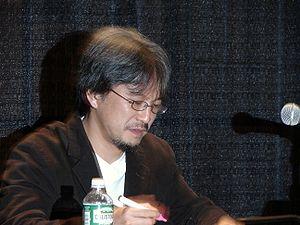
Eiji Aonuma à la Game Developers Conference en 2007. Português: Eiji Aonuma na Game Developers Conference em 2007
The Legend of Zelda: Ocarina of Time, est un jeu vidéo d'action-aventure développé par Nintendo EAD et édité par Nintendo sur Nintendo 64. Il est sorti le 21 novembre 1998 au Japon, le 23 novembre 1998 en Amérique du Nord, puis le 11 décembre 1998 en Europe et en Australie. Il est le cinquième épisode de la série The Legend of Zelda, cinq ans après The Legend of Zelda: Link's Awakening, et est le premier épisode en trois dimensions.
Eiji Aonuma, né le 16 mars 1963, est un créateur de jeu vidéo japonais travaillant pour la société Nintendo. Il est surtout connu pour être l'un des principaux créateurs de la série de jeux d'action-aventure The Legend of Zelda depuis l'opus The Legend of Zelda: Ocarina of Time.
The Legend of Zelda: A Link Between Worlds est un jeu vidéo d’action-aventure développé par Nintendo EAD et édité par Nintendo sur Nintendo 3DS, sorti en novembre 2013 en Amérique du Nord, Europe et Australie, puis en décembre 2013 au Japon. Il est le dix-septième opus de la série The Legend of Zelda et prend place dans le même univers que A Link to the Past et Ancient Stone Tablets.
The Legend of Zelda: Twilight Princess est un jeu vidéo d'action-aventure développé par Nintendo EAD et édité par Nintendo, sorti sur GameCube et Wii en 2006. Il s'agit du treizième opus de la série The Legend of Zelda.